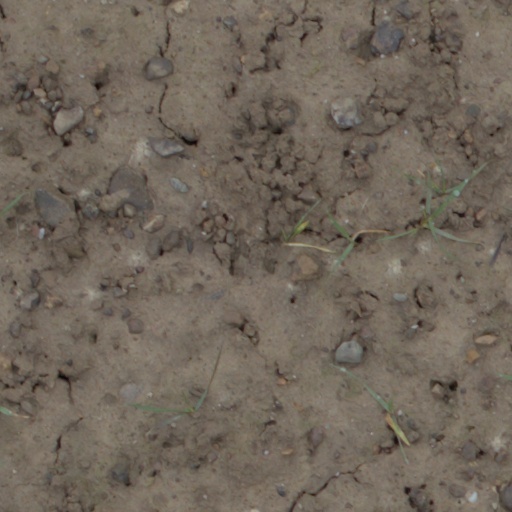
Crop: wheat